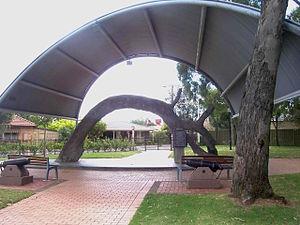
The Old Gum Tree, aussi appelé The Proclamation Tree est un site historique pour l'Australie-Méridionale. Situé à Glenelg North, un quartier d'Adélaïde, c'est l'endroit où le gouverneur John Hindmarsh lut le 28 décembre 1836 jour férié dans l'État la proclamation de la création de la colonie d'Australie-Méridionale.